Solid-state nuclear magnetic resonance

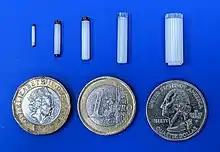
Bruker MAS rotors. From left to right: 1.3 mm (up to 67 kHz), 2.5 mm (up to 35 kHz), 3.2 mm (up to 24 kHz), 4 mm (up to 15 kHz), 7 mm (up to 7 kHz)

The resonance frequency of a nuclear spin depends on the strength of the magnetic field at the nucleus, which can be modified by isotropic (e.g. chemical shift, isotropic J-coupling) and anisotropic interactions (e.g. chemical shift anisotropy, dipolar interactions). In a classical liquid-state NMR experiment, molecular tumbling coming from Brownian motion averages anisotropic interactions to zero and they are therefore not reflected in the NMR spectrum. However, in media with no or little mobility (e.g. crystalline powders, glasses, large membrane vesicles, molecular aggregates), anisotropic local fields or interactions have substantial influence on the behaviour of nuclear spins, which results in the line broadening of the NMR spectra.